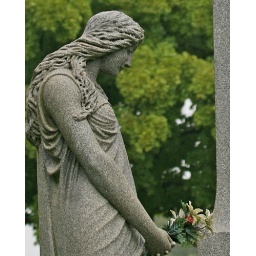
taken from the window of my car on a rainy august day.....&amp;quot;Christ our Redeemer Cemetery&amp;quot; in 'Pgh, Pa.